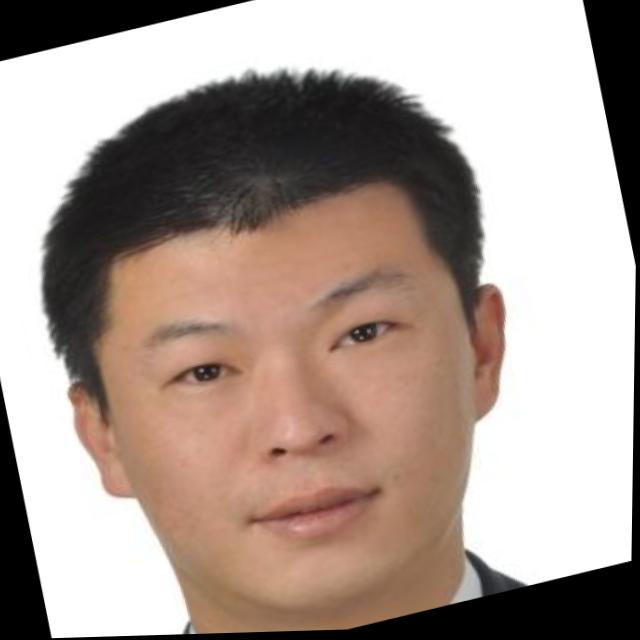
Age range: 21-44